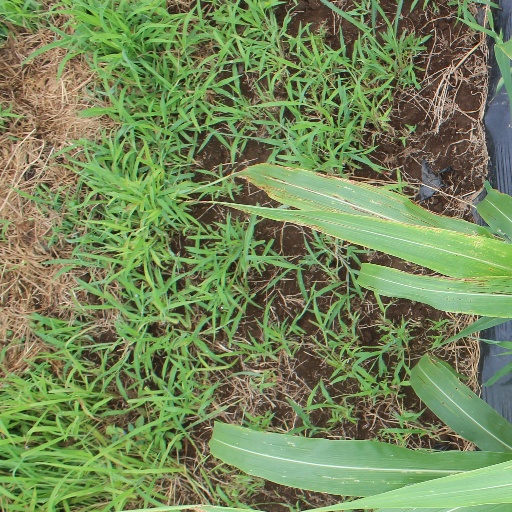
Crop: sorghum